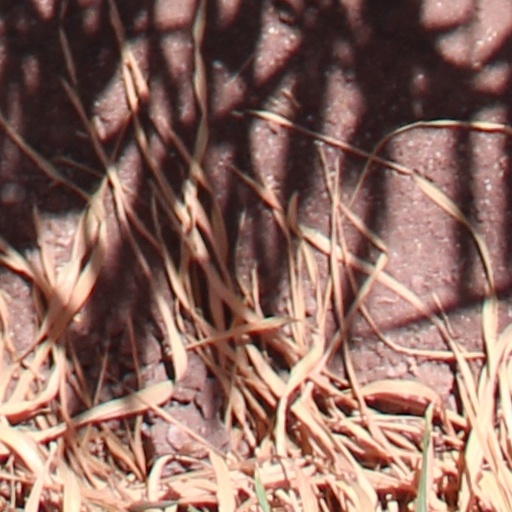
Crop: wheat